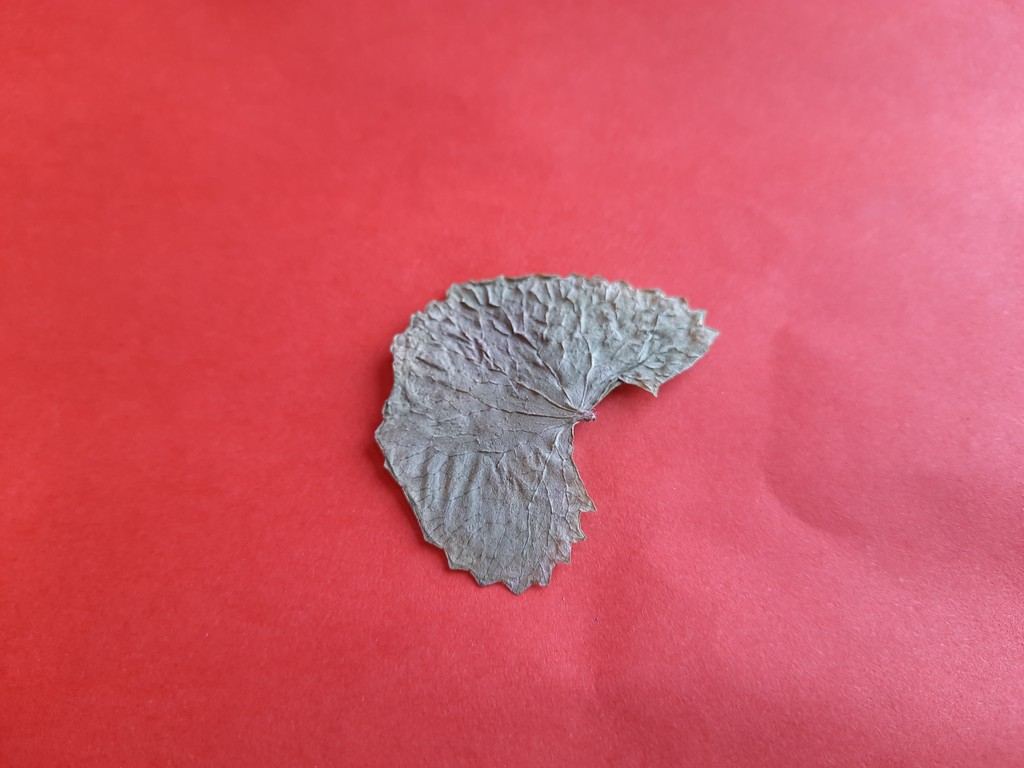
Label: Dried